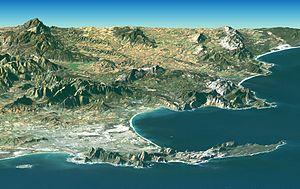
La péninsule du Cap est une péninsule d'Afrique du Sud relevant de la municipalité du Cap, dans la province du Cap-Occidental. Située à l'extrême-sud-ouest du continent africain, elle est baignée à l'ouest par l'océan Atlantique et à l'est par False Bay.
La région florale du Cap, règne floristique du Cap ou Capensis est une région floristique localisée près de l'extrémité sud de l'Afrique du Sud. Elle constitue, selon le botaniste Ronald Good, la plus petite des six divisions principales du monde quant à la répartition naturelle des espèces végétales terrestres.
La baie False, en afrikaans Valsbaai, en anglais False Bay, est une baie sud-africaine, encadrée par la péninsule du Cap à l'ouest et par le cap Hangklip à l'est. Elle est donc située à l'extrémité sud de la Cape Flats à environ 20 km du centre-ville du Cap, au sud-est de celui-ci, dont elle dépend administrativement en grande partie. Elle est donc bordée par les quartiers et Townships méridionaux de l'agglomération.